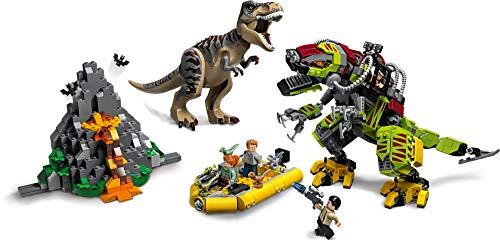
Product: LEGO Jurassic World T. rex vs Dino-Mech Battle 75938, New 2019 (716 Pieces)
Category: Toys & Games | Building Toys | Building Sets
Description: This LEGO Jurassic World T. rex vs Dino-Mech Battle 75938 building set can be built together with all other original LEGO sets and LEGO bricks for creative play.
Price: $89.99
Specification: ProductDimensions:21.3x11.1x3.1inches|ItemWeight:3.52ounces|ShippingWeight:2.65pounds|ASIN:B07NRT2CJR|Itemmodelnumber:6278191|Manufacturerrecommendedage:8yearsandup